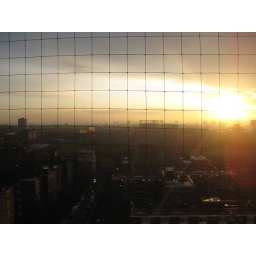
The sunrise over East London from my bedroom window